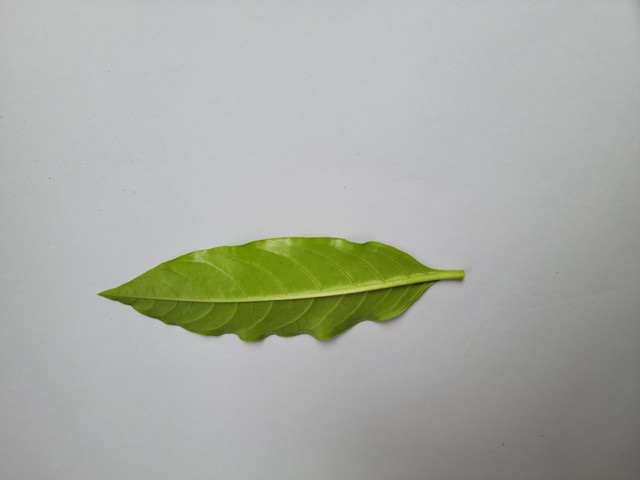
Plant: sarpagandha